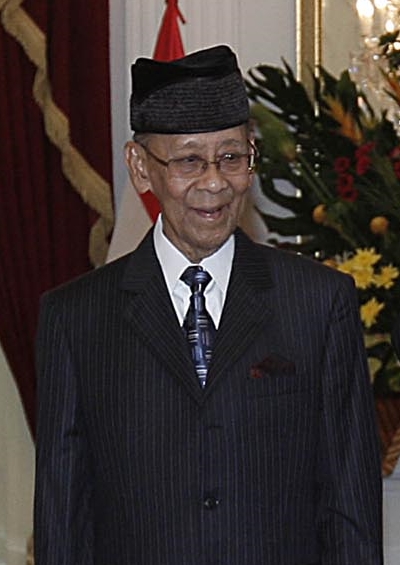
สมเด็จพระราชาธิบดีอับดุล ฮาลิม มูอัซซัม ชะฮ์

|name = สมเด็จพระราชาธิบดีอับดุล ฮาลิม มูอัซซัม ชาห์
|title = อัล-มุตัสซิมุ บิลละฮ์ (ผู้เสาะหาพระกรุณา) สุลต่านแห่งรัฐเกอดะฮ์
|succession = ยังดี เปอร์ตวน อากง|ยังดี เปอร์ตวน อากง แห่งมาเลเซีย ลำดับที่ 5 และ ลำดับที่ 14
|image = ไฟล์:Abdul Halim of Kedah.jpg
|reign = 21 กันยายน 2513 – 20 กันยายน 2518
(4 ปี 364 วัน) (ครั้งที่ 1)
|coronation = 20 กุมภาพันธ์ 2514
|cor-type = Malaysia
|predecessor = สมเด็จพระราชาธิบดีอิซมาอิล นาซีรุดดิน ชะฮ์
|successor = สมเด็จพระราชาธิบดียะห์ยา เปตรา|ยะห์ยา เปตรา แห่งกลันตัน
|regent = อับดุล ราซัก ฮุซเซน
|reign2 = 13 ธันวาคม ค.ศ. 2011 – 12 ธันวาคม ค.ศ. 2016 (ครั้งที่ 2)
|coronation2 = 11 เมษายน 2555
|predecessor2 = สมเด็จพระราชาธิบดีมีซัน ไซนัล อาบีดิน
|successor2 = สมเด็จพระราชาธิบดีมูฮัมมัดที่ 5 แห่งกลันตัน
|regent2 = นาจิบ ราซัก
|succession3 = สุลต่านแห่งรัฐเกอดะฮ์
|reign3 = 15 กรกฎาคม 2501 – 11 กันยายน 2560
|coronation3 = 20 กุมภาพันธ์ 2502
|predecessor3 = สุลต่านบาดิร ชาฮ์
|successor3 = สุลต่านตวนกู มาห์มุด ซาเลฮุดดิน
|spouse = รายา ประไหมสุหรี อากง ตวนกู บาไฮยาฮ์(2499–2546)รายา ประไหมสุหรี อากง ตวนกู ฮัมไมนาล บินดิ ฮาไมดุน (2518-2560)
|issue = ตวนกู ปุตรี อินตัน ซาฟินาซ
|full name = อัลมูตัสสิมู บิลลาฮี มูฮิบบุดดิน ตวนกู อัลฮัจญ์ อับดุล ฮาลิม มูอัซซัม ชาห์ อิบนี อัลมาฮูม สุลต่านบาดิร ชาฮ์
|father = สุลต่านบาดิร ชาฮ์
|mother = โซเฟีย บินติ มาฮ์มุด
|birth_date = nowrap|
|birth_place = รัฐเกอดะฮ์, นิคมช่องแคบ|นิคมช่องแคบของอังกฤษ
|death_date = nowrap|
|death_place = รัฐเกอดะฮ์ มาเลเซีย
|religion = อิสลามซุนนีย์
|caption=พระบรมฉายาลักษณ์ ฉายเมื่อปี ค.ศ. 2012
สมเด็จพระราชาธิบดีอัลมูตัสสิมู บิลลาฮี มูฮิบบุดดิน สุลต่าน อัลฮัจญ์ อับดุล ฮาลิม มูอัซซัม ชาห์ อิบนี อัลมาฮูม สุลต่าน บาดิรชาฮ์ ()ทรงเป็น ยังดี เปอร์ตวน อากง แห่งมาเลเซีย ลำดับที่ 5 และ ลำดับที่ 14 ทรงเป็นอดีตสุลต่านแห่งรัฐเกอดะฮ์
มีพระธิดา Tunku puteri ชื่อ เจ้าหญิง ซะฟิน่าห์
== พระราชประวัติ ==
สุลต่าน อัลมูตัสสิมู บิลลาฮี มูฮิบบุดดิน ตวนกู อัลฮัจญ์ อับดุล ฮาลิม มูฮัซซัม ชาห์ อิบนี อัลมาฮูม สุลต่านบาดิร ชาฮ์ หรือสุลต่านตวนกู อับดุล ฮาลิม สุลต่านแห่งรัฐเกอดะฮ์องค์ที่ 27 พระราชสมภพเมื่อวันที่ 28 พฤศจิกายน พ.ศ. 2470 ณ พระราชวังแห่งอลอร์สตาร์ เมืองอลอร์สตาร์ รัฐเกอดะฮ์ พระองค์เป็นพระราชโอรสของสุลต่านบาดิร ชาฮ์ สุลต่านแห่งรัฐเกอดะฮ์องค์ที่ 26 (1943–1958) และพระมารดา ตนกู โซฟิยะห์ บินตี ตนกู มะห์มุด ผู้สิ้นพระชนม์ด้วยอุบัติเหตุก่อนที่พระราชบิดาจะขึ้นครองราชย์
พระราชบิดา สุลต่านบาดิร ชาฮ์ เป็นพระราชโอรสของสุลต่านอับดุล ฮามิด ฮาลิมแห่งเกอดะฮ์|สุลต่านอับดุล ฮามิด ฮาลิม ชาห์ (1881–1943) สุลต่านแห่งรัฐเกอดะฮ์องค์ที่ 25 อดีตเจ้าพระยาไทรบุรี และอดีตข้าหลวงเทศาภิบาลมณฑลเกอดะฮ์ (ไทรบุรี) ของประเทศไทย ก่อนที่จะเปลี่ยนไปอยู่ในความปกครองของประเทศอังกฤษและมาเป็นสหพันธรัฐมาลายูและสหพันธรัฐมาเลเซียตามลำดับ พระราชบิดา สุลต่านบาดิร ชาฮ์ พระราชสมภพที่เมืองไทรบุรีสมัยที่ยังเป็นของราชอาณาจักรสยาม เคยเสด็จพระราชดำเนินมาทรงศึกษาที่โรงเรียนราชวิทยาลัยสายสวลี แล้วทรงรับราชการในสยามอยู่ช่วงหนึ่งที่พระคลังข้างที่และกระทรวงมหาดไทย ก่อนที่จะย้ายไปรับราชการที่ประเทศมาเลเซียและทรงเสกสมรสกับพระมารดาผู้เป็นหญิงไทยถือกำเนิดเกิดในเมืองเกอดะฮ์
พระอัยกาสุลต่านอับดุล ฮามิด ฮาลิม ชาห์ มีพระราชบุตรหลายพระองค์ พระราชโอรสอีกพระองค์หนึ่งคือตนกู อับดุล ระห์มัน (Tunku Abdul Rahman, 8 กุมภาพันธ์ พ.ศ. 2446 – 6 ธันวาคม พ.ศ. 2533) ซึ่งประสูติจากคุณหญิงเนื่อง นนทนาคร (บุตรีของหลวงบุรานุรักษ์ (เกล็บ นนทะนาคร) เจ้าเมืองนนทบุรีและหลานพระรามัญนนทเขตต์คดี (เนียม นนทนาคร) นายอำเภอปากเกร็ดคนแรก) ซึ่งเป็นผู้นำการเรียกร้องเอกราช และนายกรัฐมนตรีคนแรกของประเทศมาเลเซีย ได้รับยกย่องเป็นบิดาแห่งประเทศมาเลเซียหรือ Bapa of Malaysia ผู้เจรจาให้อังกฤษคืนเอกราชให้มาเลเซีย และเป็นผู้เจรจาให้ชนชาติต่างๆ รวมกันเป็นชาติ ร่วมสร้างประเทศสหพันธ์มลายูด้วยกัน รวมทั้งยังเจรจาให้สุลต่านทั้ง 9 รัฐ สลับกันขึ้นเป็นประมุขของชาติ
สมเด็จพระราชาธิบดีฯ มีพระมเหสี 2 พระองค์ พระองค์แรกสิ้นพระชนม์แล้ว พระมเหสีองค์ปัจจุบันคือ สมเด็จพระราชินี ประไหมสุหรี อากง ตวนกู ฮัจญะห์ ฮามินะห์
== การครองราชสมบัติ ==
=== สุลต่านแห่งเกอดะฮ์ ===
สุลตาน มุซตาซีมุ บิลลาฮ์ อับดุล ฮาลิม มุอัซซัม ชาฮ์ อิบนี อัลมาร์ฮุม สุลตาน บาดิร ชาฮ์ และทรงได้รับราชาภิเษกในฐานะสุลต่างแห่งเกอดะฮ์ต่อจากพระราชบิดา สุลตาน บาดิร ชาฮ์ เมื่อวันที่ 15 มกราคม พ.ศ. 2501 ในฐานะสุลต่านแห่งเกอดะฮ์
=== การดำรงพระราชอิสริยยศ ยังดี เปอร์ตวน อากง ===
กรกฎาคม พ.ศ. 2513 เมื่อมีการแต่งตั้ง ยังดี เปอร์ตวน อากง ประมุขแห่งประเทศมาเลเซีย พระองค์ใหม่ ในฐานะที่ทรงเป็นสุลต่านแห่งเกอดะฮ์แล้ว ตามลำดับวาระการขึ้นครองราชย์ ทำให้ทรงเป็นสมเด็จพระราชาธิบดีแห่งมาเลเซียพระองค์ที่ 5 ต่อจากสุลตาน นาซีรุดดิน แห่งรัฐตรังกานูและเป็นพระมหากษัตริย์จนครบวาระสมัย 5 ปี
ธันวาคม พ.ศ. 2554 ทรงได้รับการบรมราชาภิเษกเป็นสมเด็จพระราชาธิบดีแห่งมาเลเซียพระองค์ที่ 14 อีกครั้ง ต่อจากสุลต่าน มีซาน ไซนัล อาบิดีน แห่งรัฐตรังกานู นับเป็นสุลต่านพระองค์แรก ที่ได้ดำรงพระราชอิสริยยศนี้ถึงสองครั้ง พระองค์นับเป็น ลำดับที่ 2 ของรายพระนามพระมหากษัตริย์ซึ่งทรงราชย์อยู่เรียงตามอายุรัชกาล|กษัตริย์ที่ครองราชสมบัติยาวนานที่สุดของโลกในปัจจุบัน โดยมีพระราชดำรัสในพิธีบรมราชาภิเษกตอนหนึ่งว่า
== เครื่องราชอิสริยาภรณ์ ==
=== เครื่องราชอิสริยาภรณ์มาเลเซีย ===
* Darjah Yang Maha Utama Kerabat Diraja Malaysia (D.K.M.) (The Most Excellent Order of the Royal Family of Malaysia)
* Darjah Utama Seri Mahkota Negara (D.M.N.)
=== เครื่องราชอิสริยาภรณ์ต่างประเทศ ===
*
** :
** ราชกิจจานุเบกษา, ประกาศสำนักนายกรัฐมนตรี เรื่อง พระราชทานเครื่องราชอิสริยาภรณ์แด่สมเด็จพระราชาธิบดี และสมเด็จพระราชินีแห่งมาเลเซีย , เล่ม ๑๓๐, ตอน ๖ ข, ๑๕ กุมภาพันธ์ พ.ศ. ๒๕๕๖, หน้า ๑
* :
** Knight of the Order of St John (KStJ)
** Knight Grand Cross of the Order of the Bath (GCB)
== อ้างอิง ==
== ดูเพิ่ม ==
=== ภาษาไทย ===
* สนธิสัญญา พ.ศ. 2451 รัฐบาลไทย ยอมยก ไทรบุรี กลันตัน ตรังกานู และปะลิส รวมทั้งเกาะใกล้เคียง ให้แก่อังกฤษ
* สามจังหวัดชายแดนภาคใต้สมัยต้นรัตนโกสินทร์ถึงสมัยรัชกาลที่ 5
* รอยไทรบุรีที่บ้านท่าพรุ
=== ภาษาอังกฤษ ===
* The Kedah Sultanate Website
* KEDAH : BRIEF HISTORY
* KEDAH : ORDERS & DECORATIONS
* Malaysiafactbook : Encyclopedia of Malaysia
* Lists Sultans of Kedah (1136–present)
* The 14th Yang-di-Pertuan Agong ; The 27th Sultan of Kedah : Sultan Abdul Halim Mu'adzam Shah ( 1958 - present )
* The 26th Sultan of Kedah : Sultan Badlishah ibni al-Marhum Sultan Abdul Hamid Halim Shah (1894–1958)
* Malaysiafactbook - The 25th Sultan of Kedah : Sultan Abdul Hamid Halim Shah ibni Ahmad Taj ud-din al-Mukarram Shah (1864 – 1943)
* Mykedah- The 25th Sultan of Kedah : Sultan Abdul Hamid Halim Shah ibni Ahmad Taj ud-din al-Mukarram Shah (1864 – 1943)
=== รูปภาพ ===
* The 14th Yang-di-Pertuan Agong ; The 27th Sultan of Kedah : Sultan Abdul Halim Mu'adzam Shah ( 1958 - present )
* The 26th Sultan of Kedah : Sultan Badlishah ibni al-Marhum Sultan Abdul Hamid Halim Shah (1894–1958)
* The 25th Sultan of Kedah : Sultan Abdul Hamid Halim Shah ibni Ahmad Taj ud-din al-Mukarram Shah (1864 – 1943)
* The 21th Sultan of Kedah : Sultan Ahmad Tajuddin Halim Shah II ( 1797 - 1843 )
หมวดหมู่:พระมหากษัตริย์มาเลเซีย
หมวดหมู่:สุลต่านรัฐเกอดะฮ์
หมวดหมู่:ราชวงศ์เกอดะฮ์
หมวดหมู่:บุคคลจากรัฐเกอดะฮ์
หมวดหมู่:ผู้ได้รับเครื่องราชอิสริยาภรณ์ ร.ม.ภ.
หมวดหมู่:ผู้ได้รับเครื่องราชอิสริยาภรณ์ ม.จ.ก. (ฝ่ายหน้า)
หมวดหมู่:ชาวมาเลเซียเชื้อสายไทย
หมวดหมู่:ชาวมาเลเซียเชื้อสายมลายู
หมวดหมู่:มุสลิมชาวมาเลเซีย
หมวดหมู่:บุคคลที่เสียชีวิตในปี พ.ศ. 2560